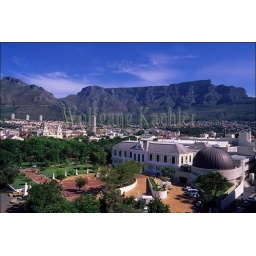
South africa, cape town, view of south african museum, table mountain in background